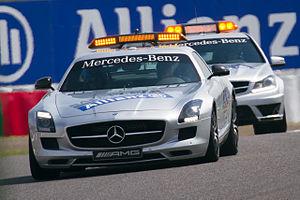
Le Grand Prix automobile du Japon 2012, disputé le 7 octobre 2012 sur le circuit de Suzuka, est la 873ᵉ épreuve du championnat du monde de Formule 1 courue depuis 1950. Il s'agit de la vingt-huitième édition du Grand Prix du Japon comptant pour le championnat du monde de Formule 1, la vingt-quatrième disputée à Suzuka, et de la quinzième manche du championnat 2012.